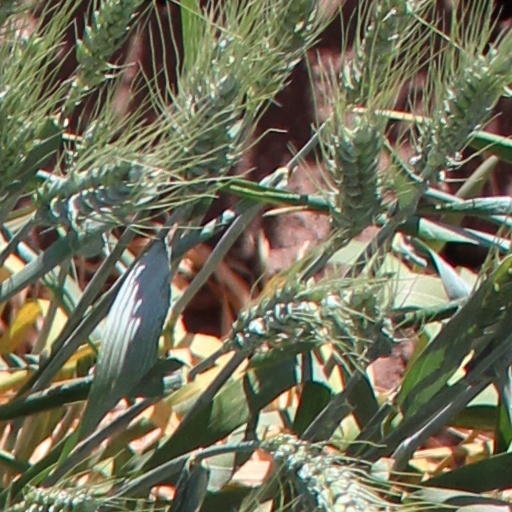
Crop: wheat